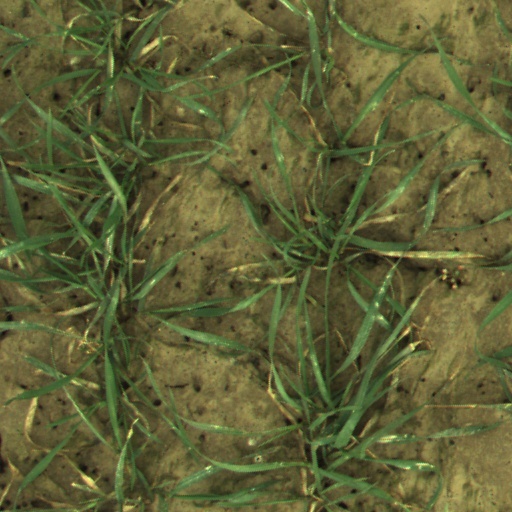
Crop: wheat